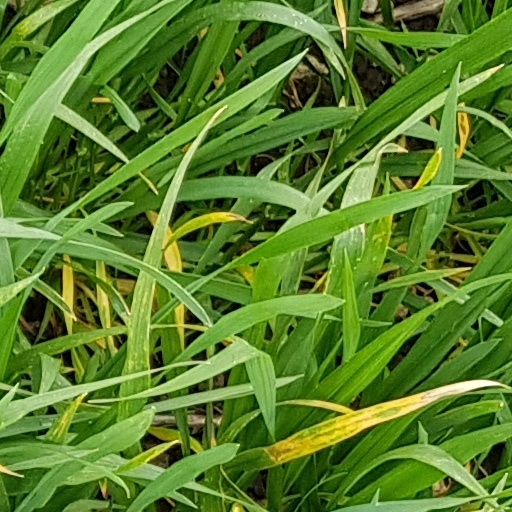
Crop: wheat